Equestrian events at the 1980 Summer Olympics

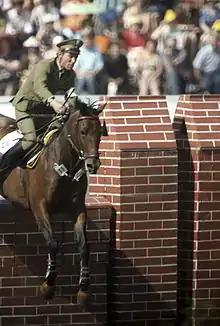
Individual show jumping gold medalist Jan Kowalczyk from Poland

26 riders from seven nations competed over Viatcheslav Kartavski's course, including six teams, none of whom were dominating powers in international show jumping. The course was kept easy, with ideal distances between fences. Only sixteen riders competed in the individual show jumping competition, including one each from Finland and Guatemala. The Guatemalan, Oswaldo Mendaz, finished in fourth place after losing the jump-off for bronze to Mexico's Joaquin Perez de la Heras. This remained the highest placing of a Guatemalan athlete at the Olympics until Erick Barrondo won an athletics silver medal in 2012. Silver went to Nikolaj Korolkov, finishing with 9.5 penalties, and gold went to Poland's Jan Kowalczyk, who had a rail in each round.